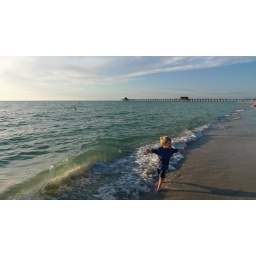
Alex loved running in the water in Naples, FL.